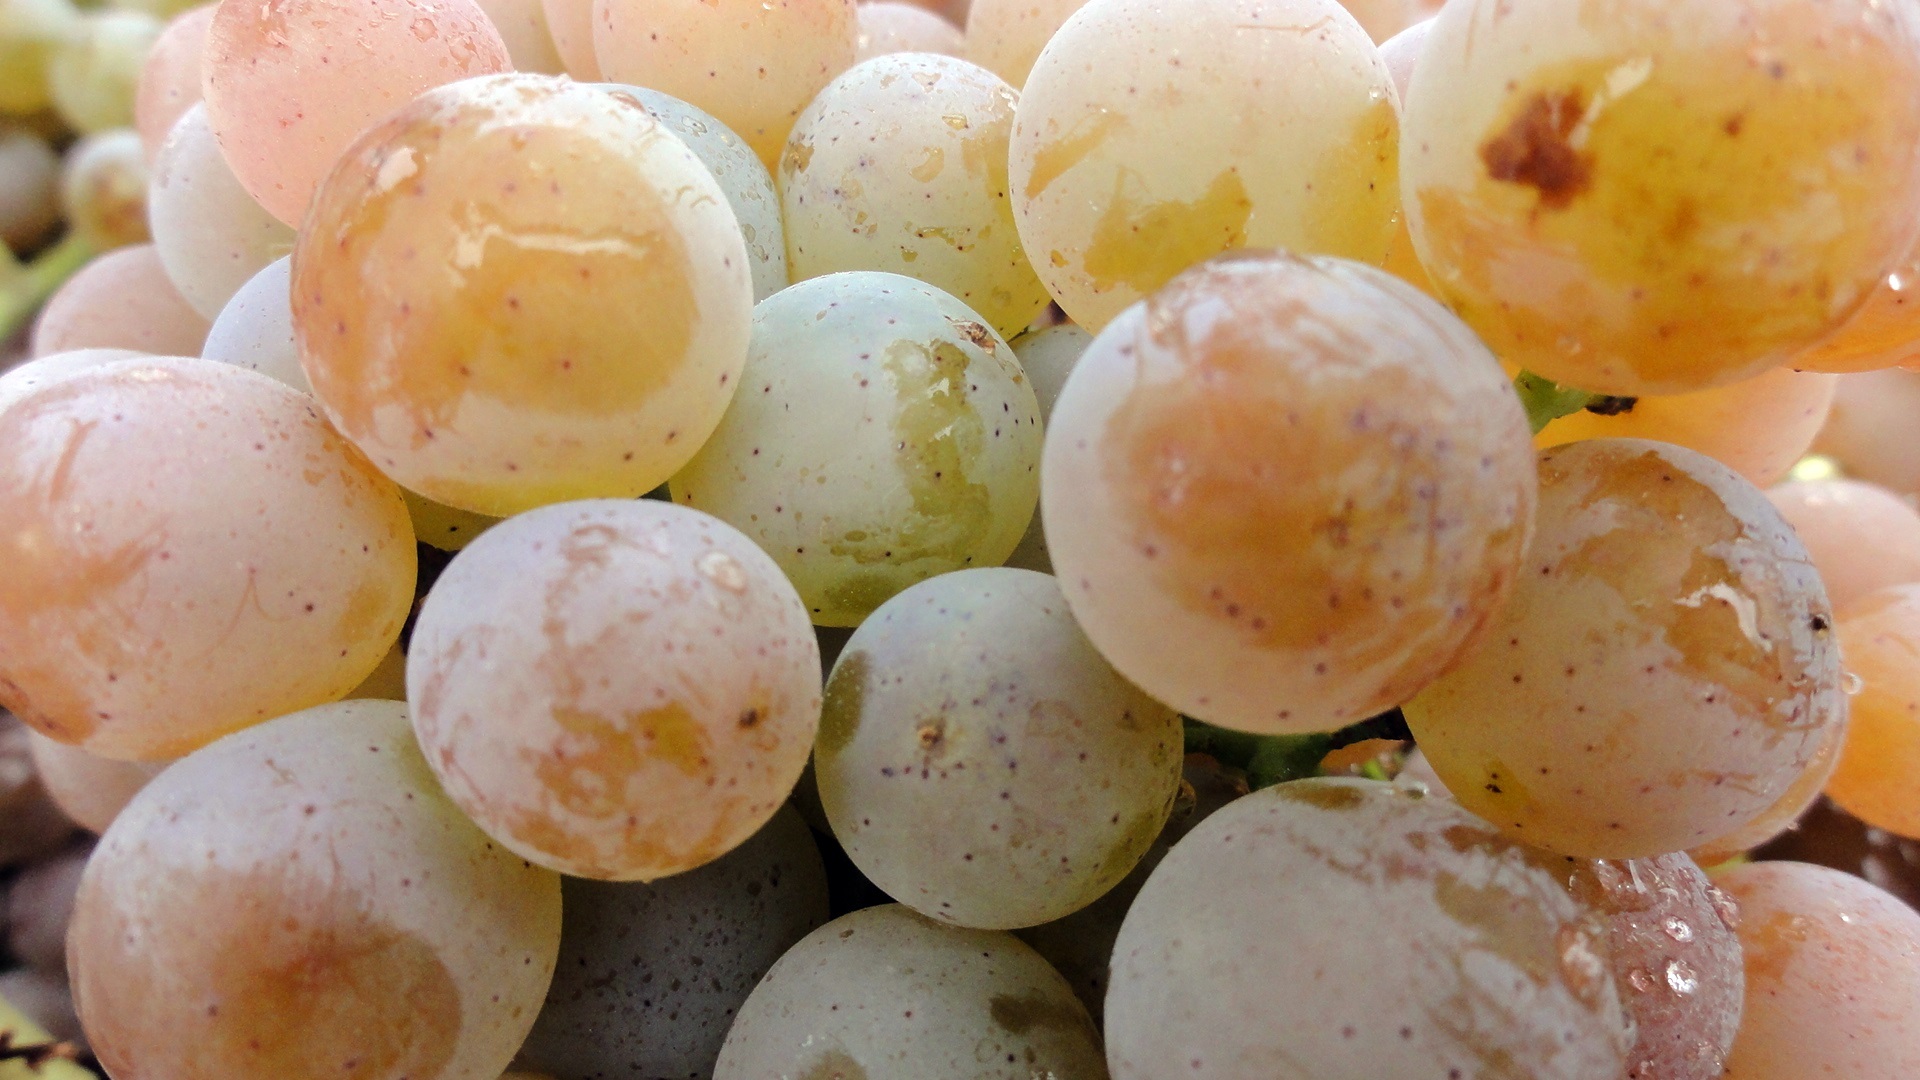
plant, grape, vineyard, wine, fruit, food, produce, vegetable, grapes, white wine, flowering plant, vitis, land plant